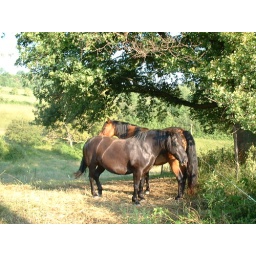
horses under oak trees